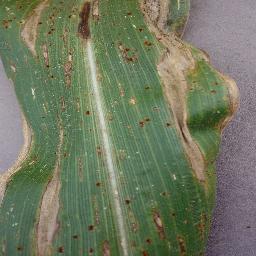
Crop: corn
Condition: (maize)_northern_blight